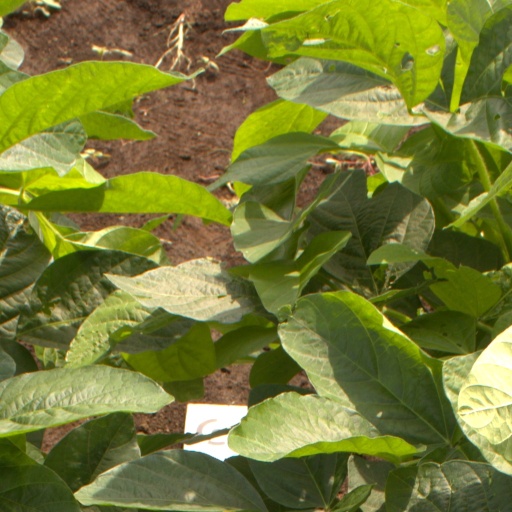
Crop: soybean